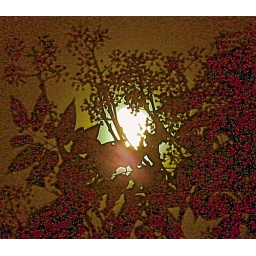
moon in a sky of red and gold